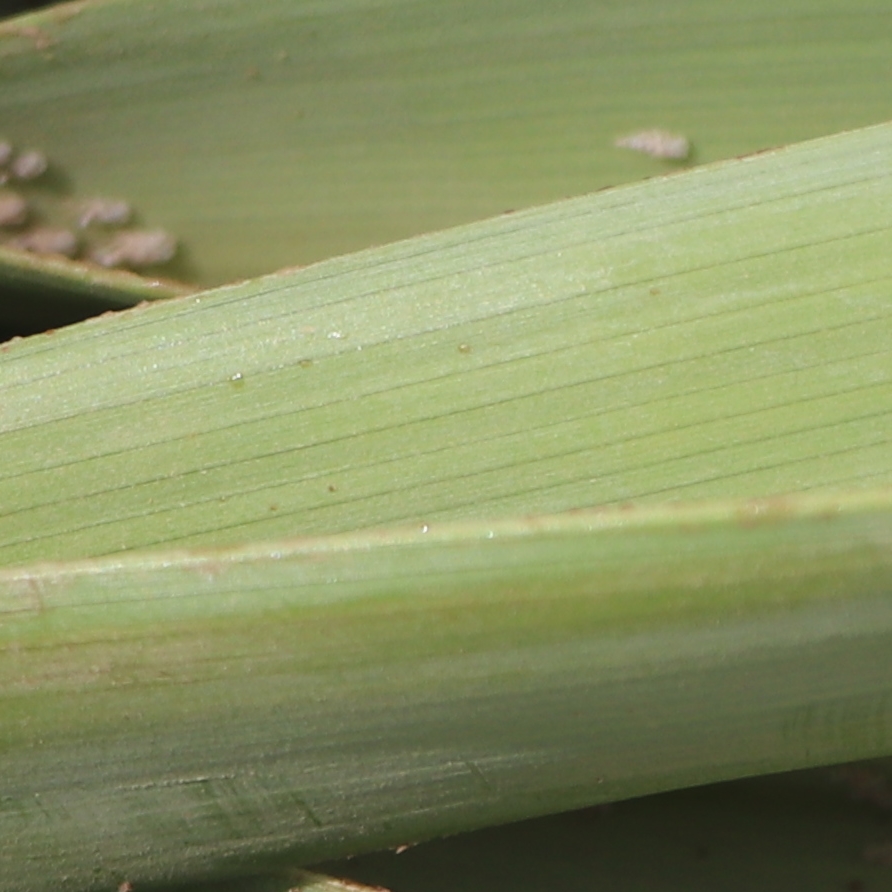
Label: Bug